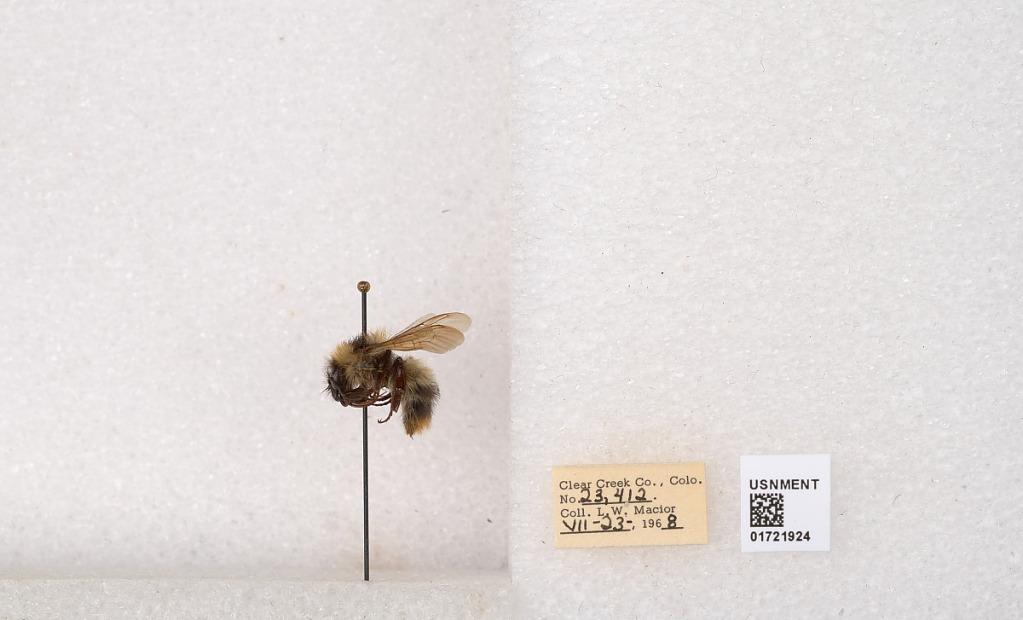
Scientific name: Bombus kirbyellus
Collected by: L. Macior
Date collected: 1968-7-23
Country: United States
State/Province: Colorado
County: Clear Creek
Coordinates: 39.6891, -105.644